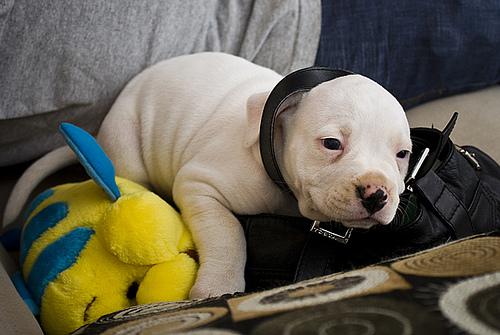
Breed: american bulldog